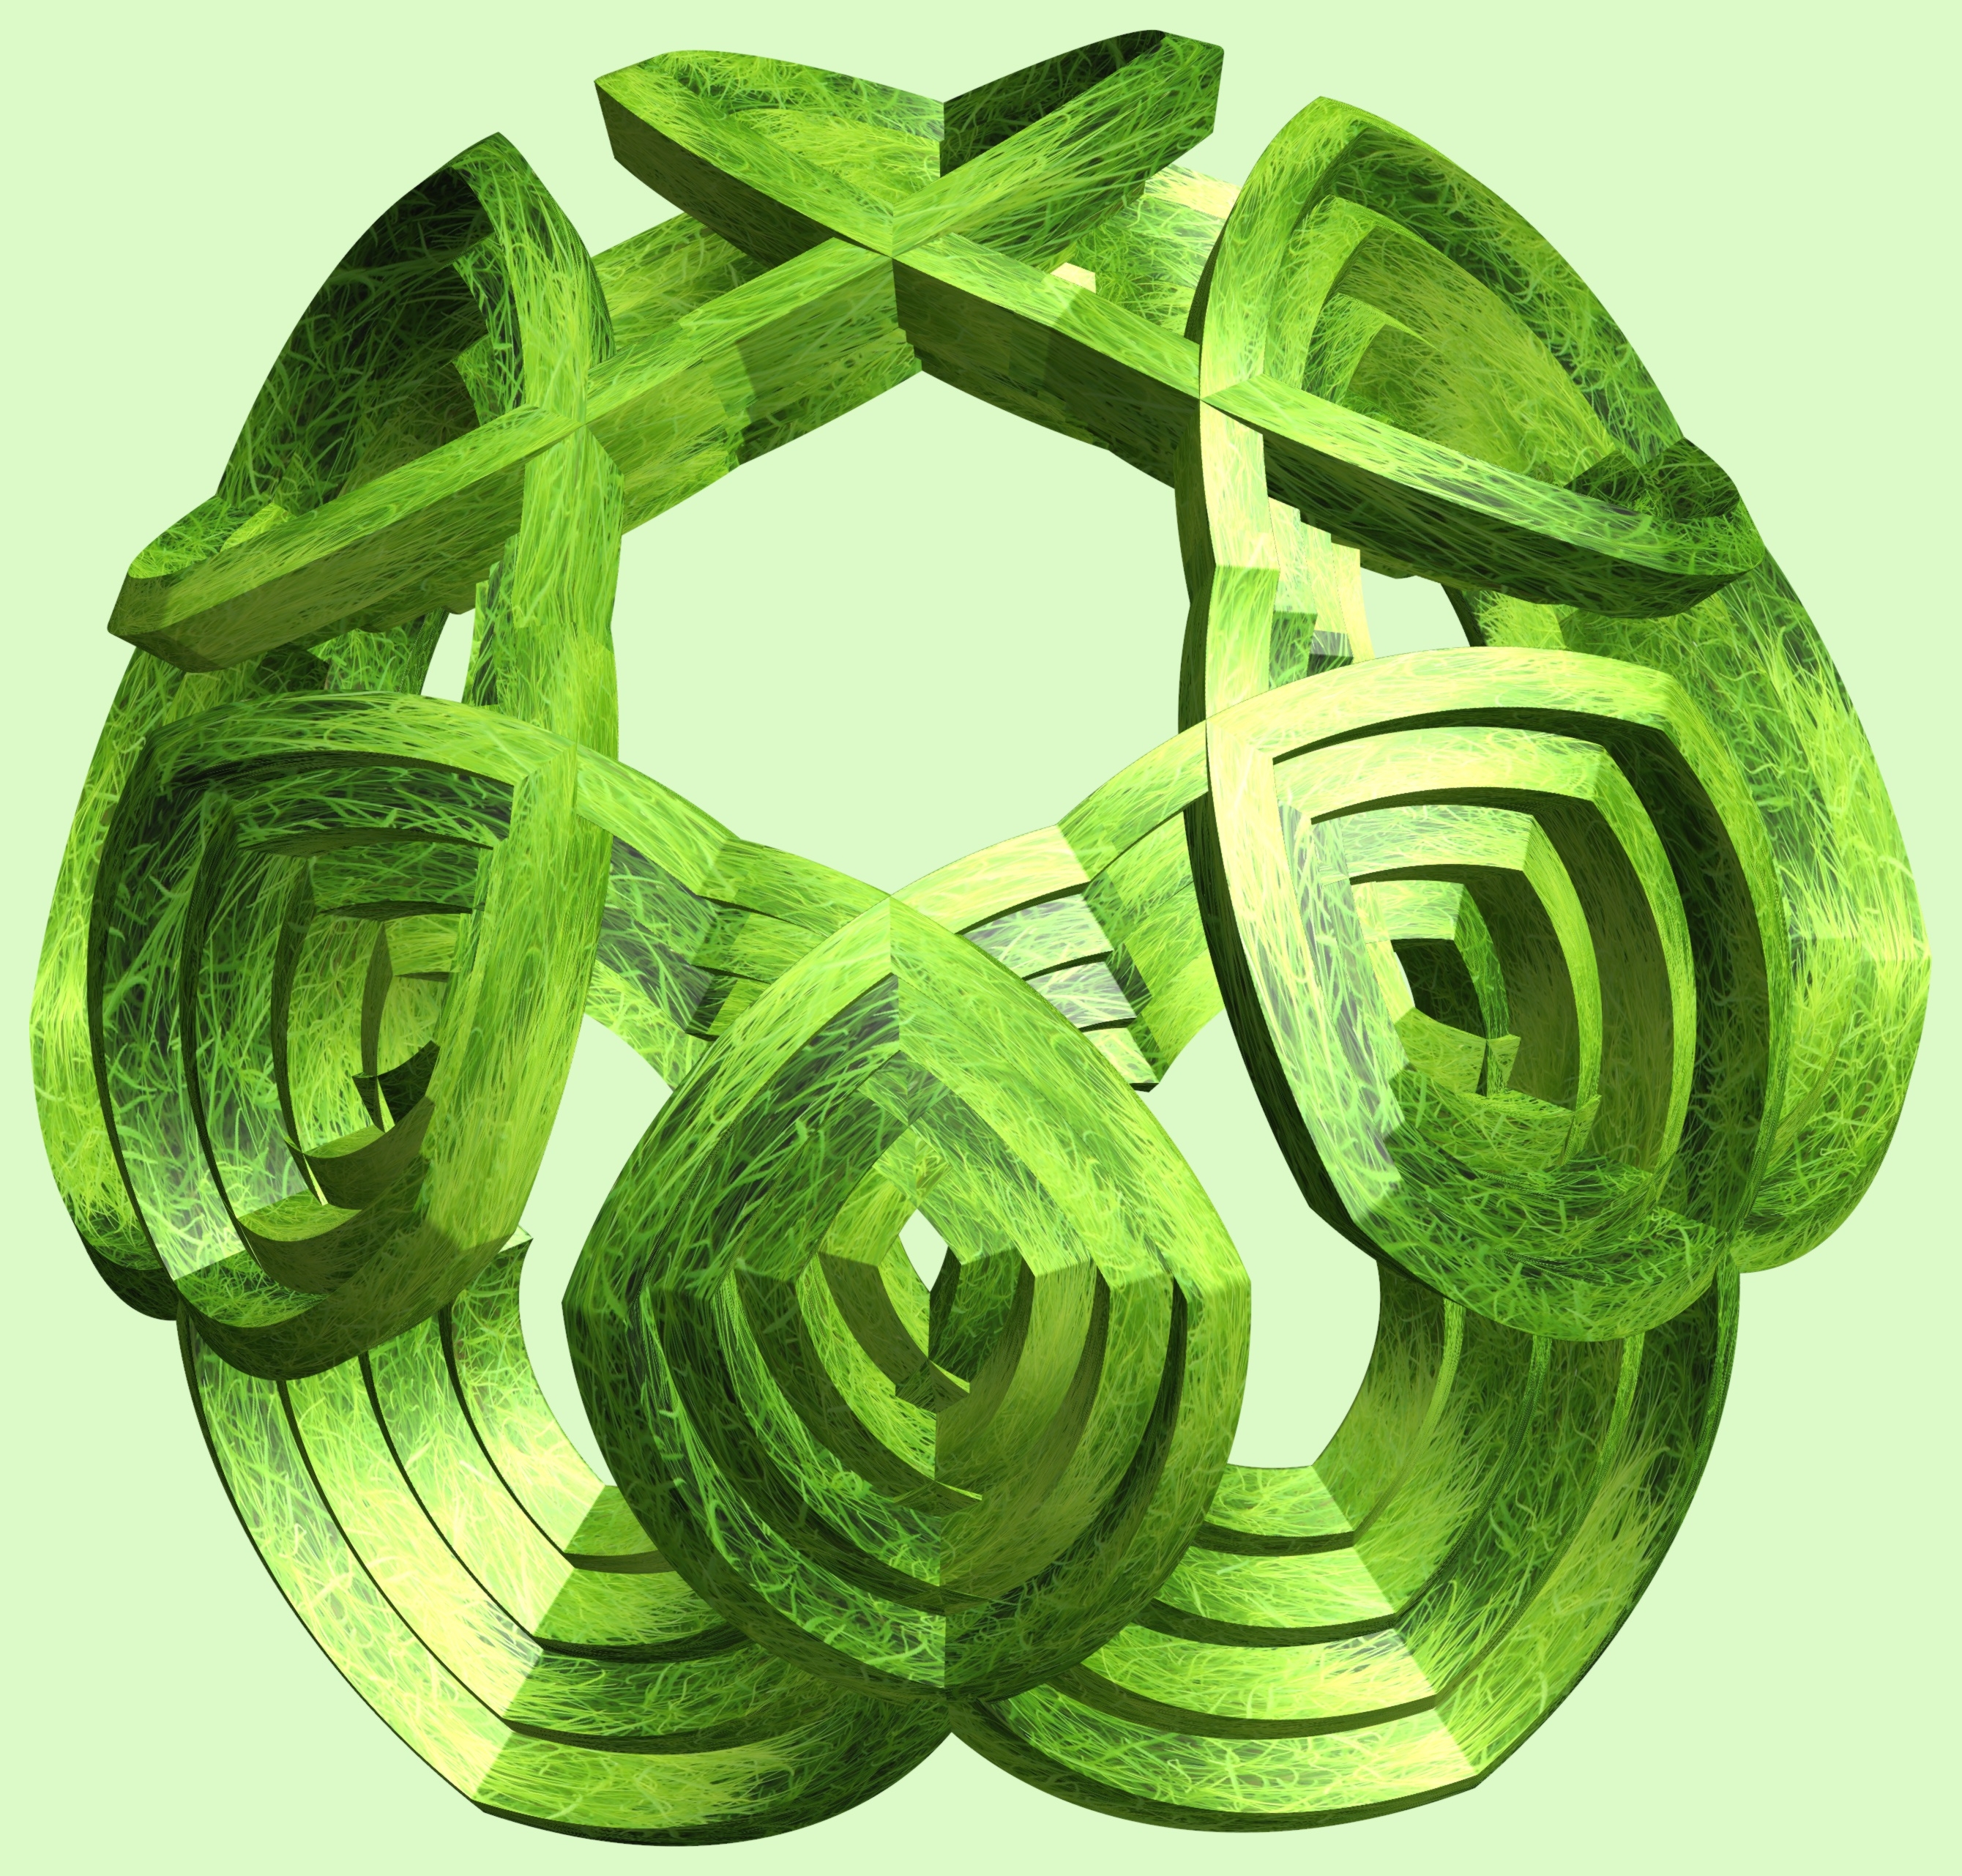
structure, texture, leaf, pattern, green, circle, jewellery, design, symmetry, 3d, graphic, torus, mathematica, cg, parametricplot3d, code, program, algorithm, mapping, fashion accessory